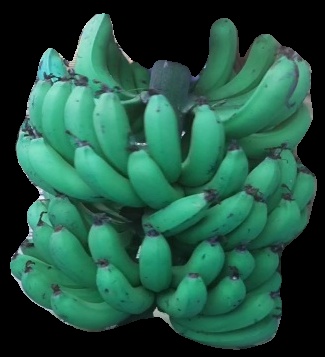
Variety: pachbale
Grade: grade3